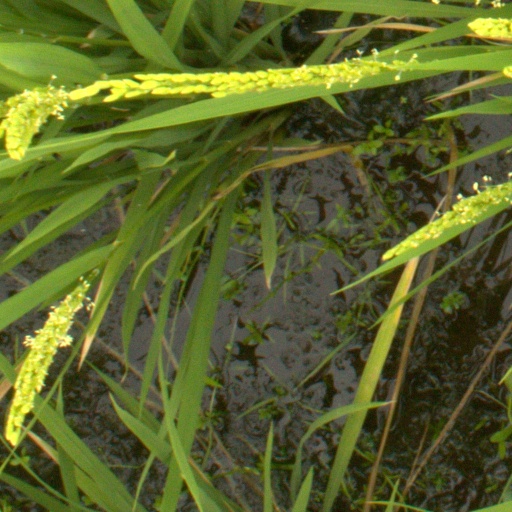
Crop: rice